Charles M. Prather Barn

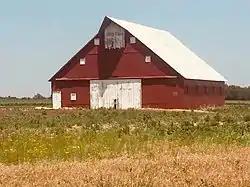
Barn in 2022

The Charles M. Prather Barn, near Kingman, Kansas, was built in about 1938 by Charles M. Prather and local carpenters. It was listed on the National Register of Historic Places in 2002.